Kashafrud River

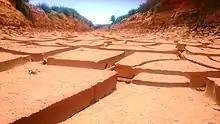
Kashafrud River

The Kashafrud or Kashafrud River originates in the Hezar Masjed Mountains in Razavi Khorasan Province in northeast of Iran. After passing from the vicinity of the cities of Radkan and Chenaran in Razavi Khorasan Province and then passing north and east of the city of Mashhad, the Kashfrud joins the Harirud River at the frontier of Iran and Turkmenistan.